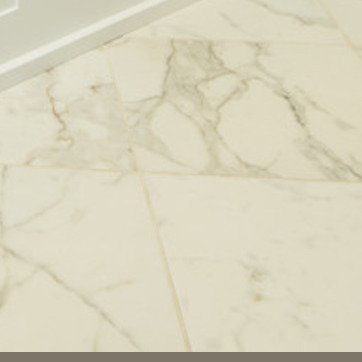
Material: tile